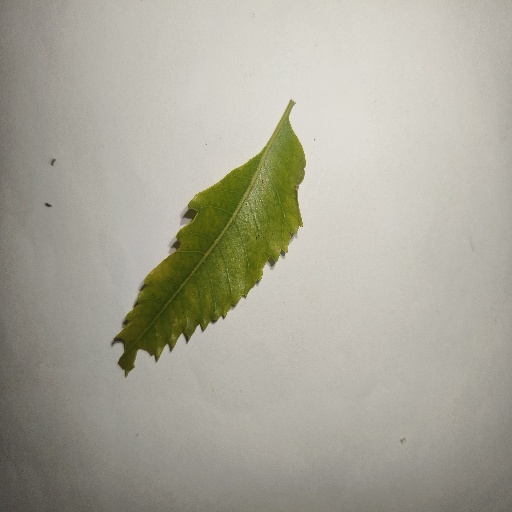
Species: Neem
Leaf condition: Yellow Leaf